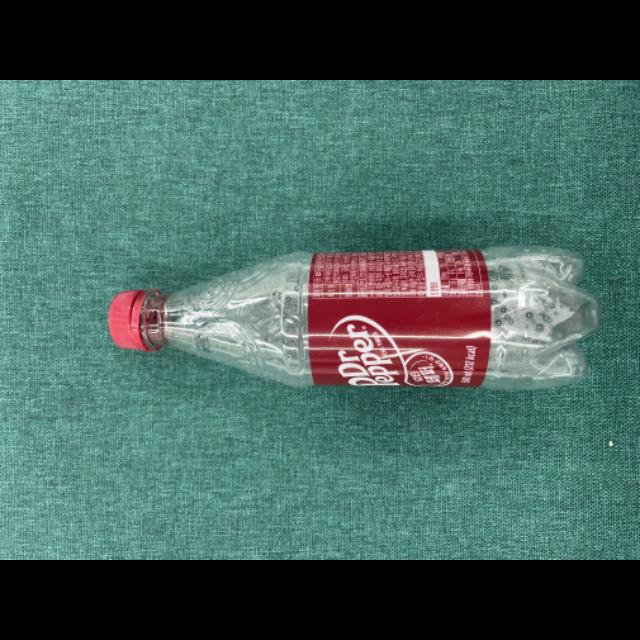
Label: bottles